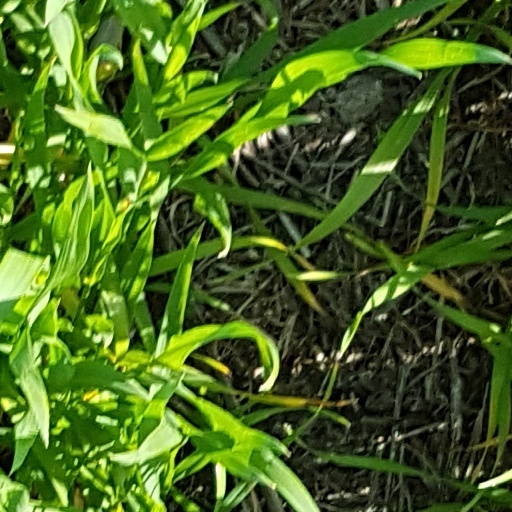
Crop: wheat